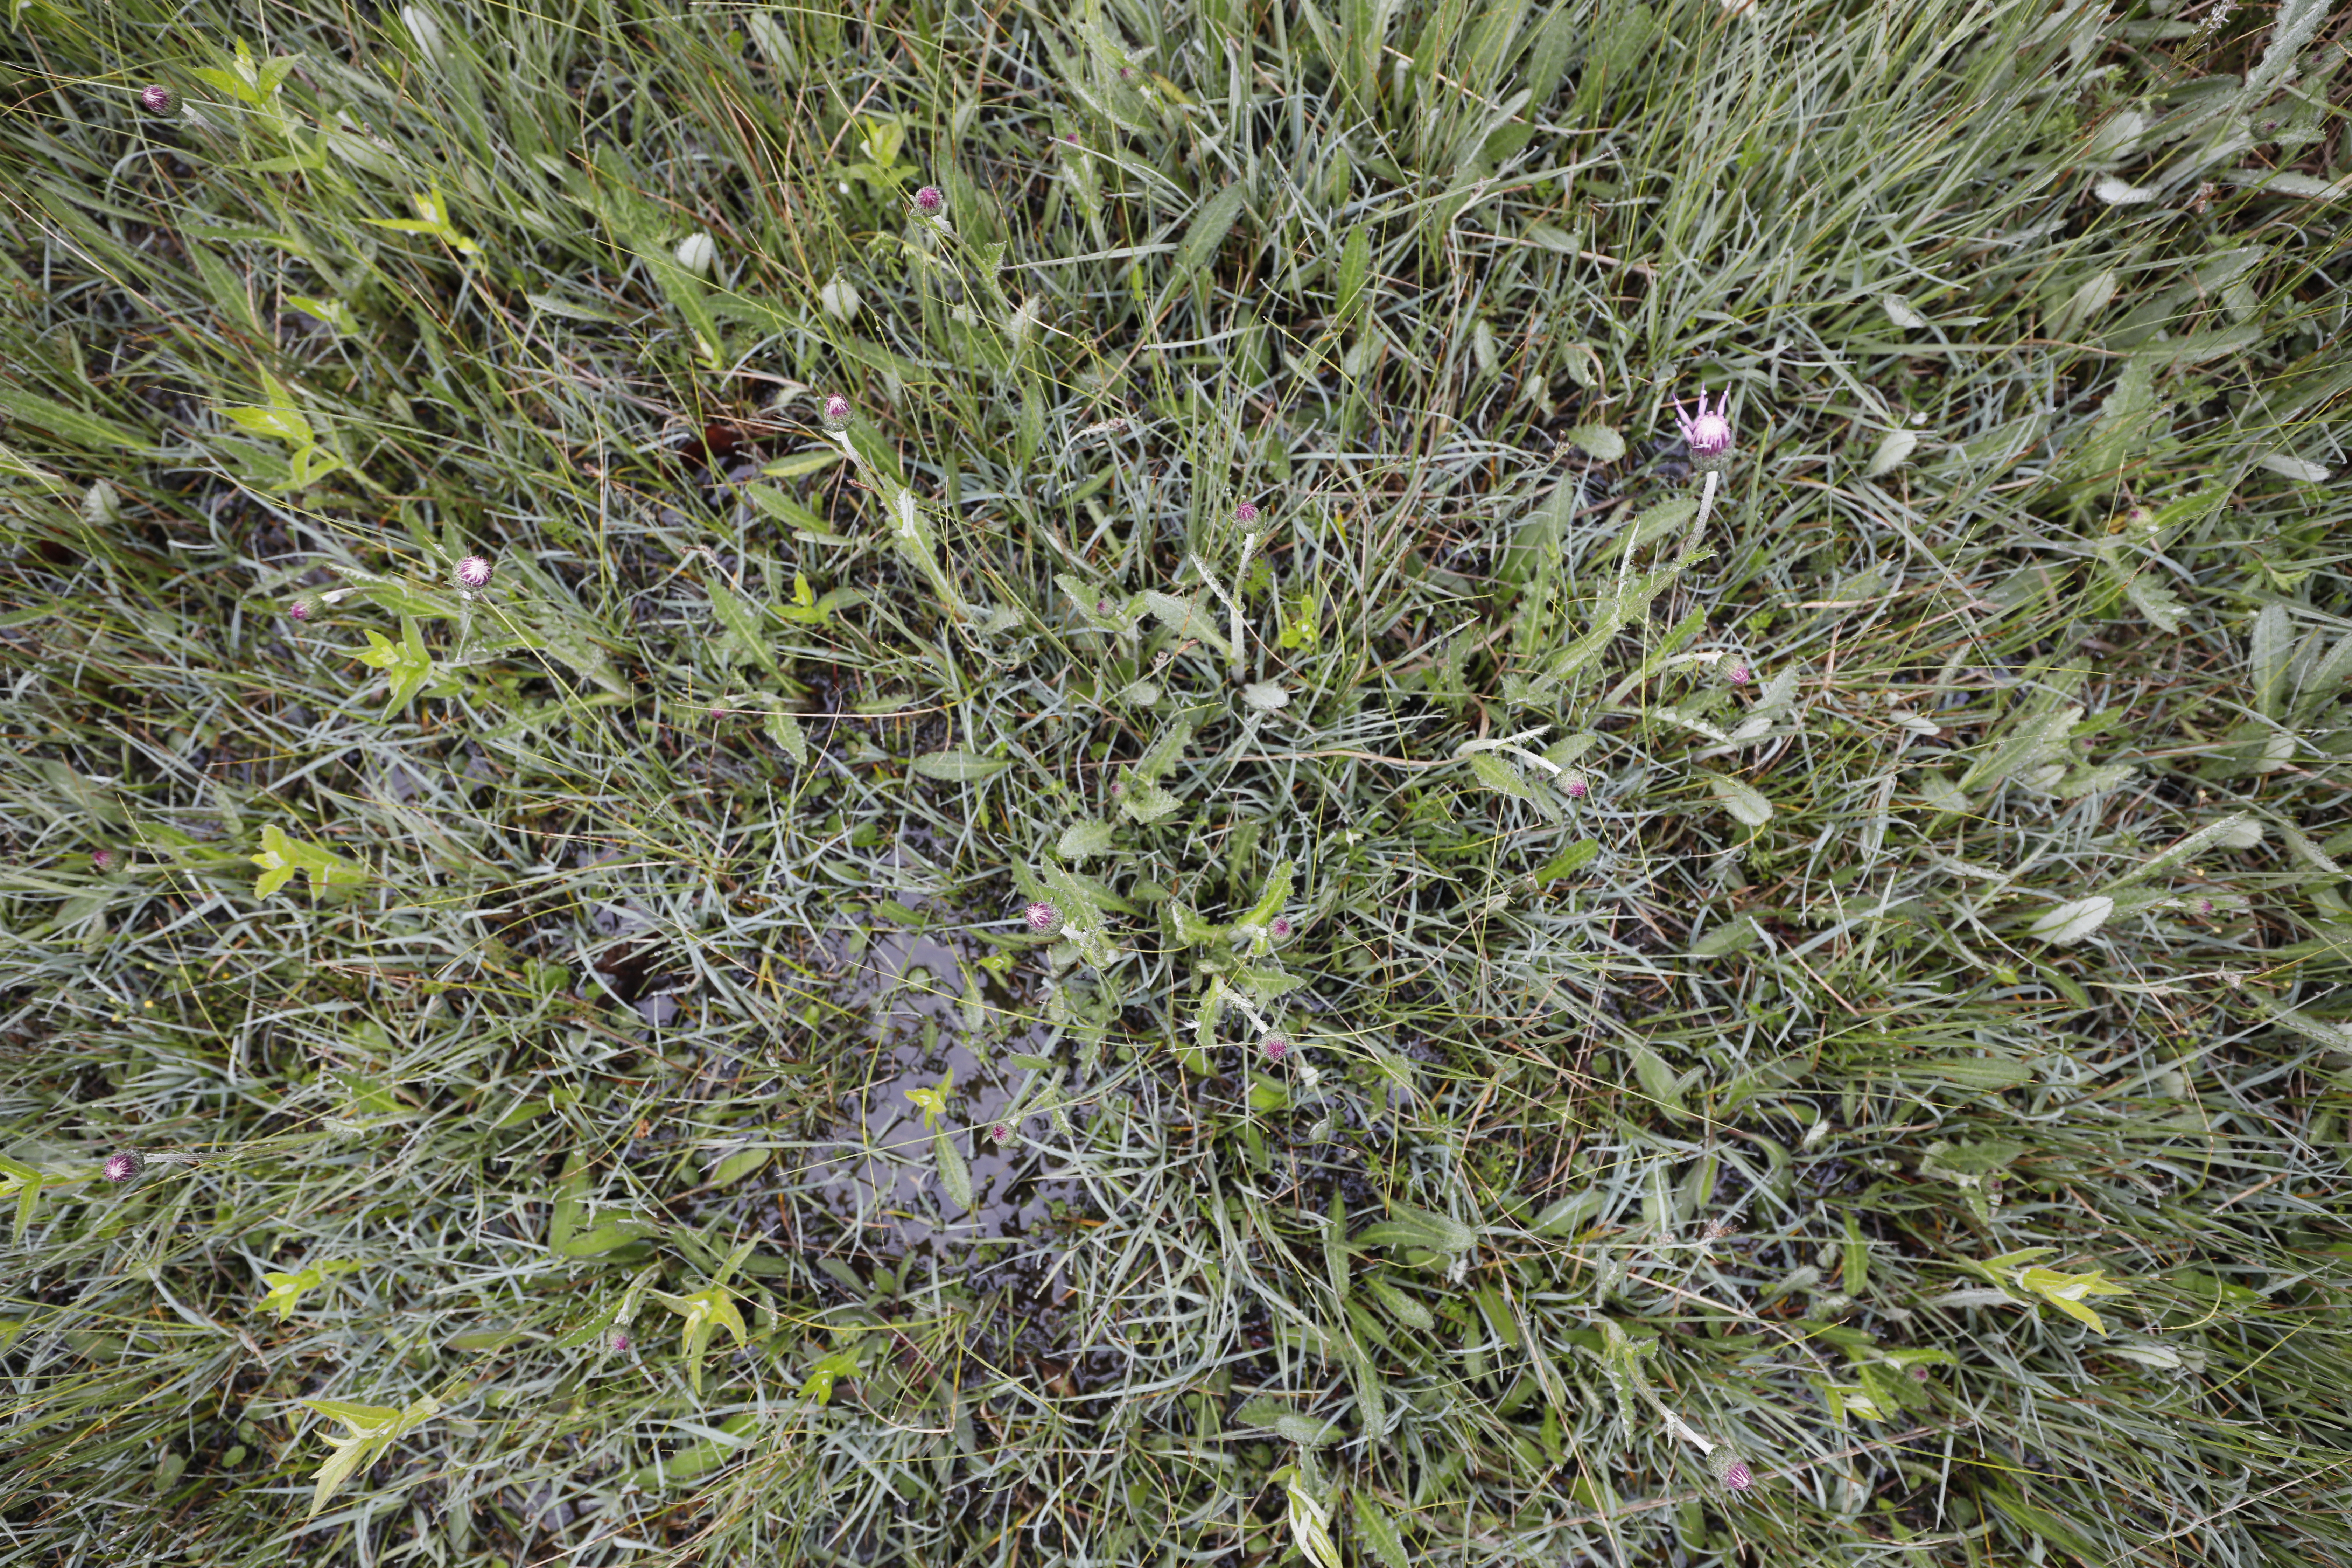
Plant species: Cirsium dissectum